Northwest India

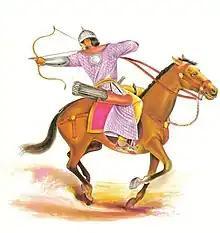
A light cavalry soldier from the 15th-century Delhi Sultanate under Khizr Khan.

The Ghurid Empire conquered the Kingdom of Sambhar in 1192 and the Kingdom of Kannauj in 1197. However the empire collapsed in 1206 and the Indian territories were consolidated by his general Qutub-ud-din Aibak, who proclaimed himself the Sultan of Delhi in 1206. This region was the core of the Delhi Sultanate for the following centuries. The Delhi Sultanate defeated the invading Mongol Empire and saved India from the destruction that had met Central and Western Asia.